Deogracias Victor Savellano

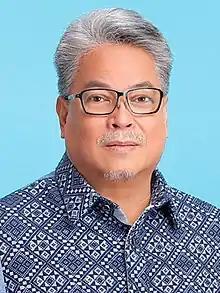

Deogracias Victor "DV" Barbers Savellano (November 25, 1959 – January 7, 2025) was a Filipino politician who last served as a member of the House of Representatives for Ilocos Sur's 1st district from 2016 to 2022. He was also one of the Deputy Speakers of the House of Representatives from 2019 to 2022.